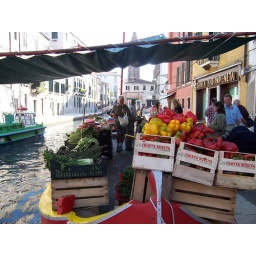
FRESH market, there shop is on the water in there boat